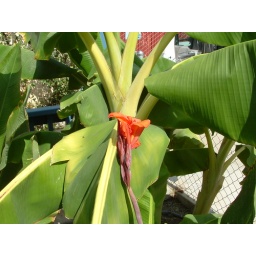
This flower is from a plant that got crushed when a heavy box fell upon it, on the patio.